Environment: lab
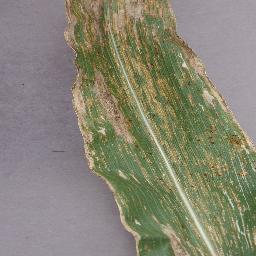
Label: northern_corn_leaf_blight